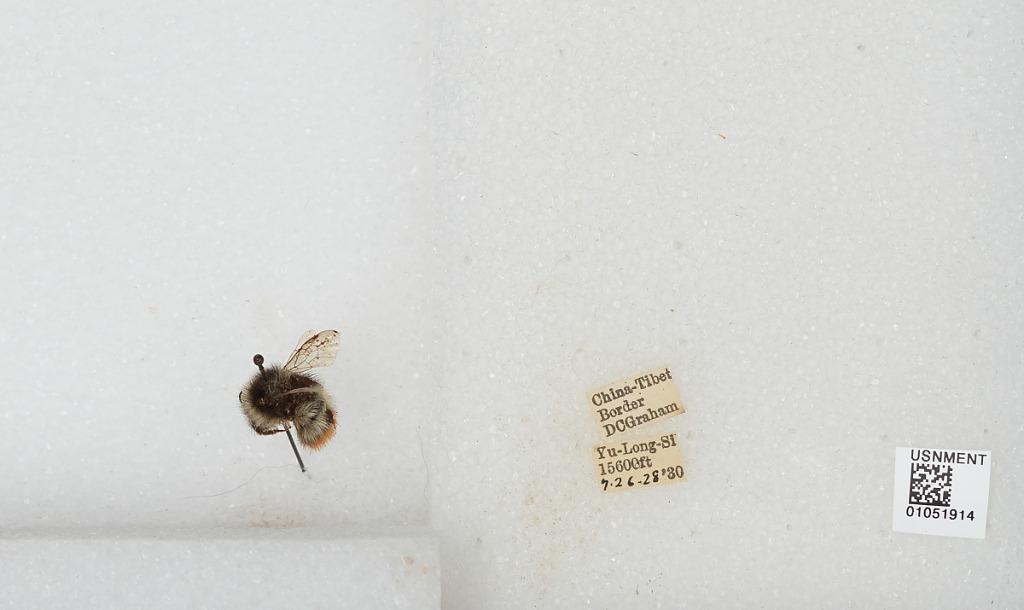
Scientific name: Bombus sp.
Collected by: D. Graham
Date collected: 1930-7-26
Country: China
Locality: Yu-Long-Si, China-Tibet border